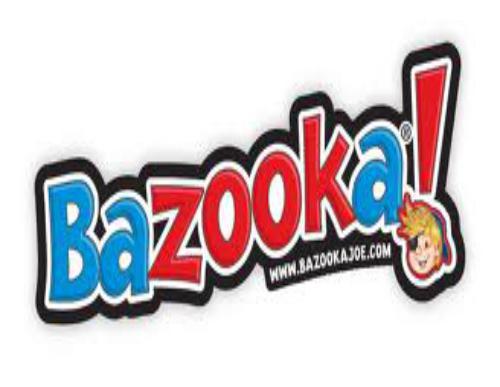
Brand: Bazooka
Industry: Food